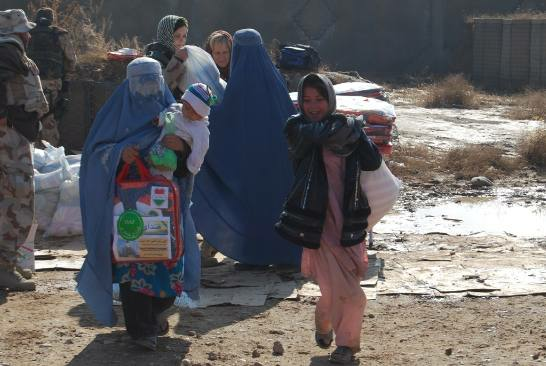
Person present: Yes